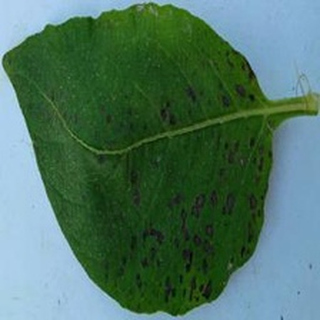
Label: potato_early_blight